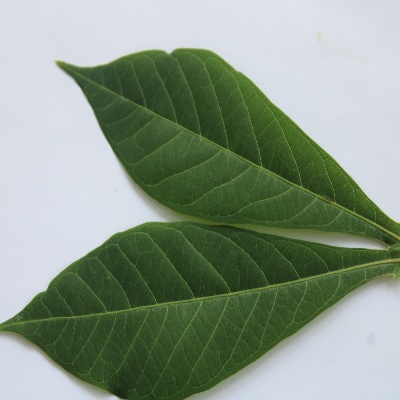
Crop: Cassava
Condition: healthy